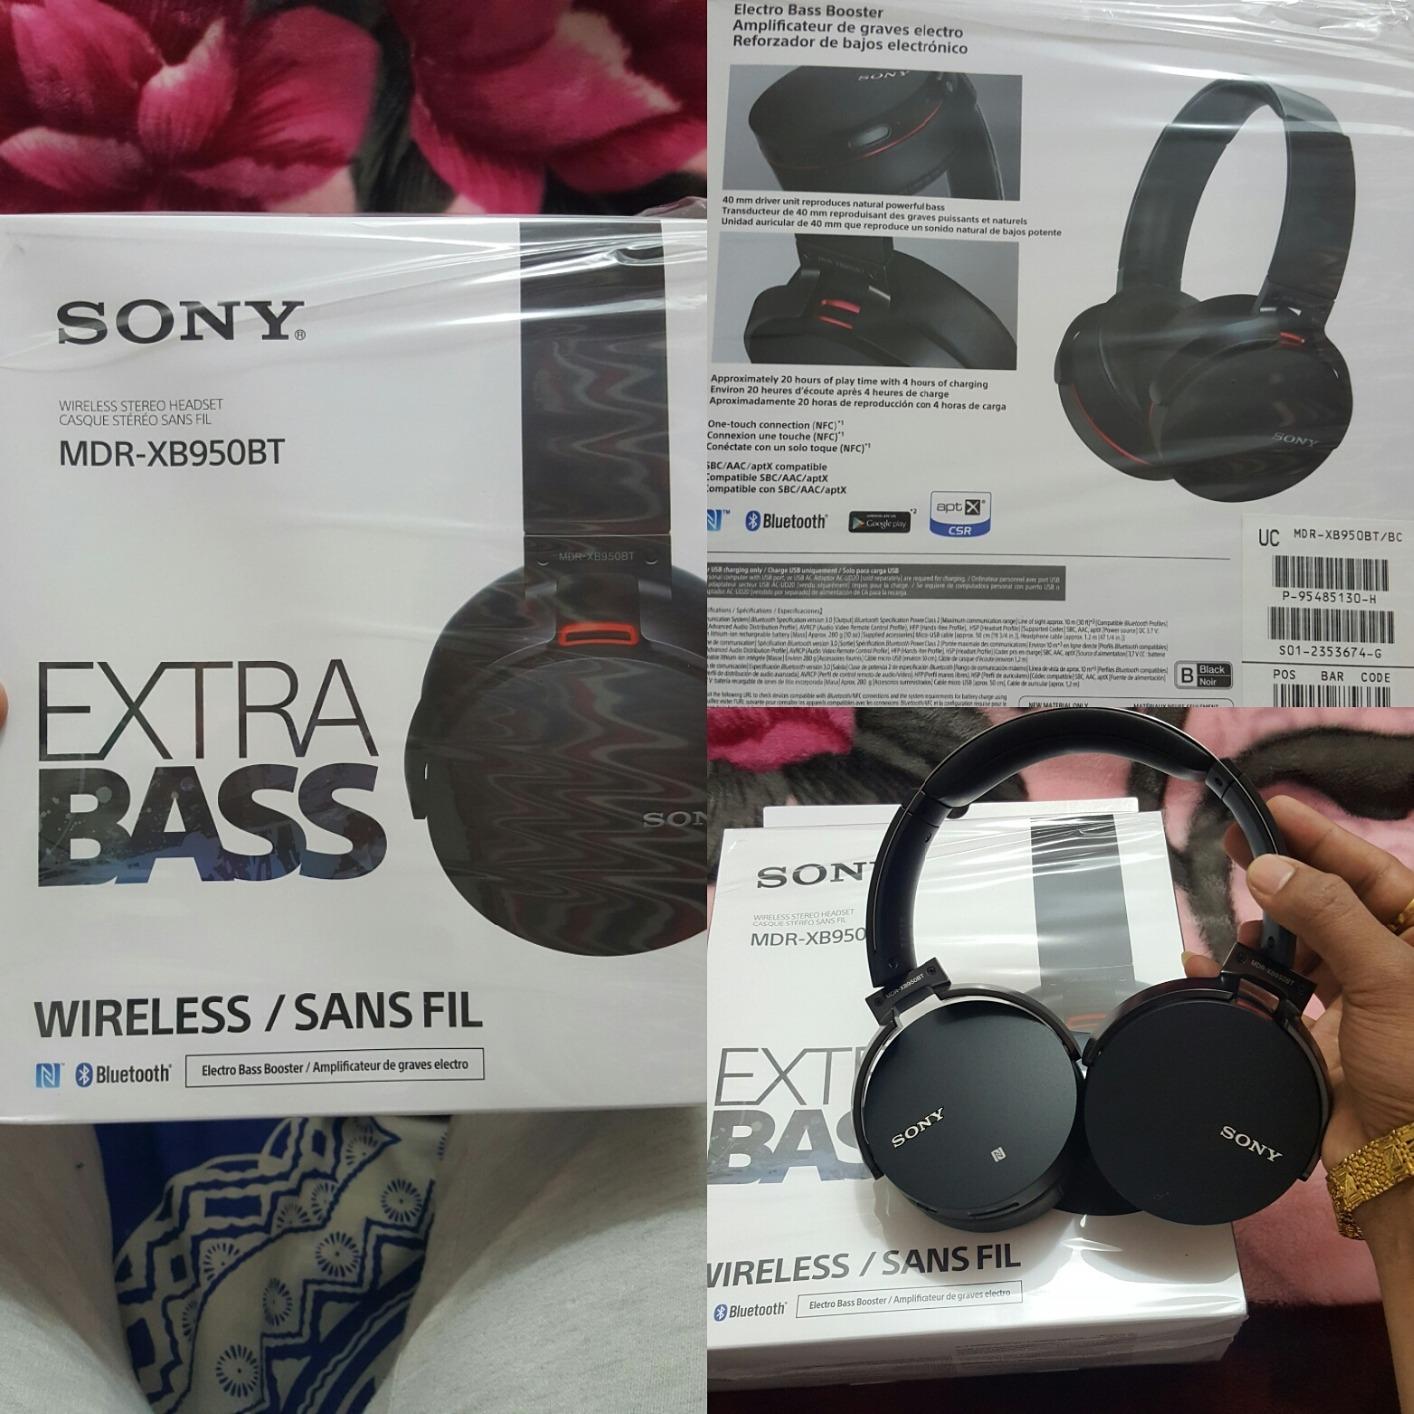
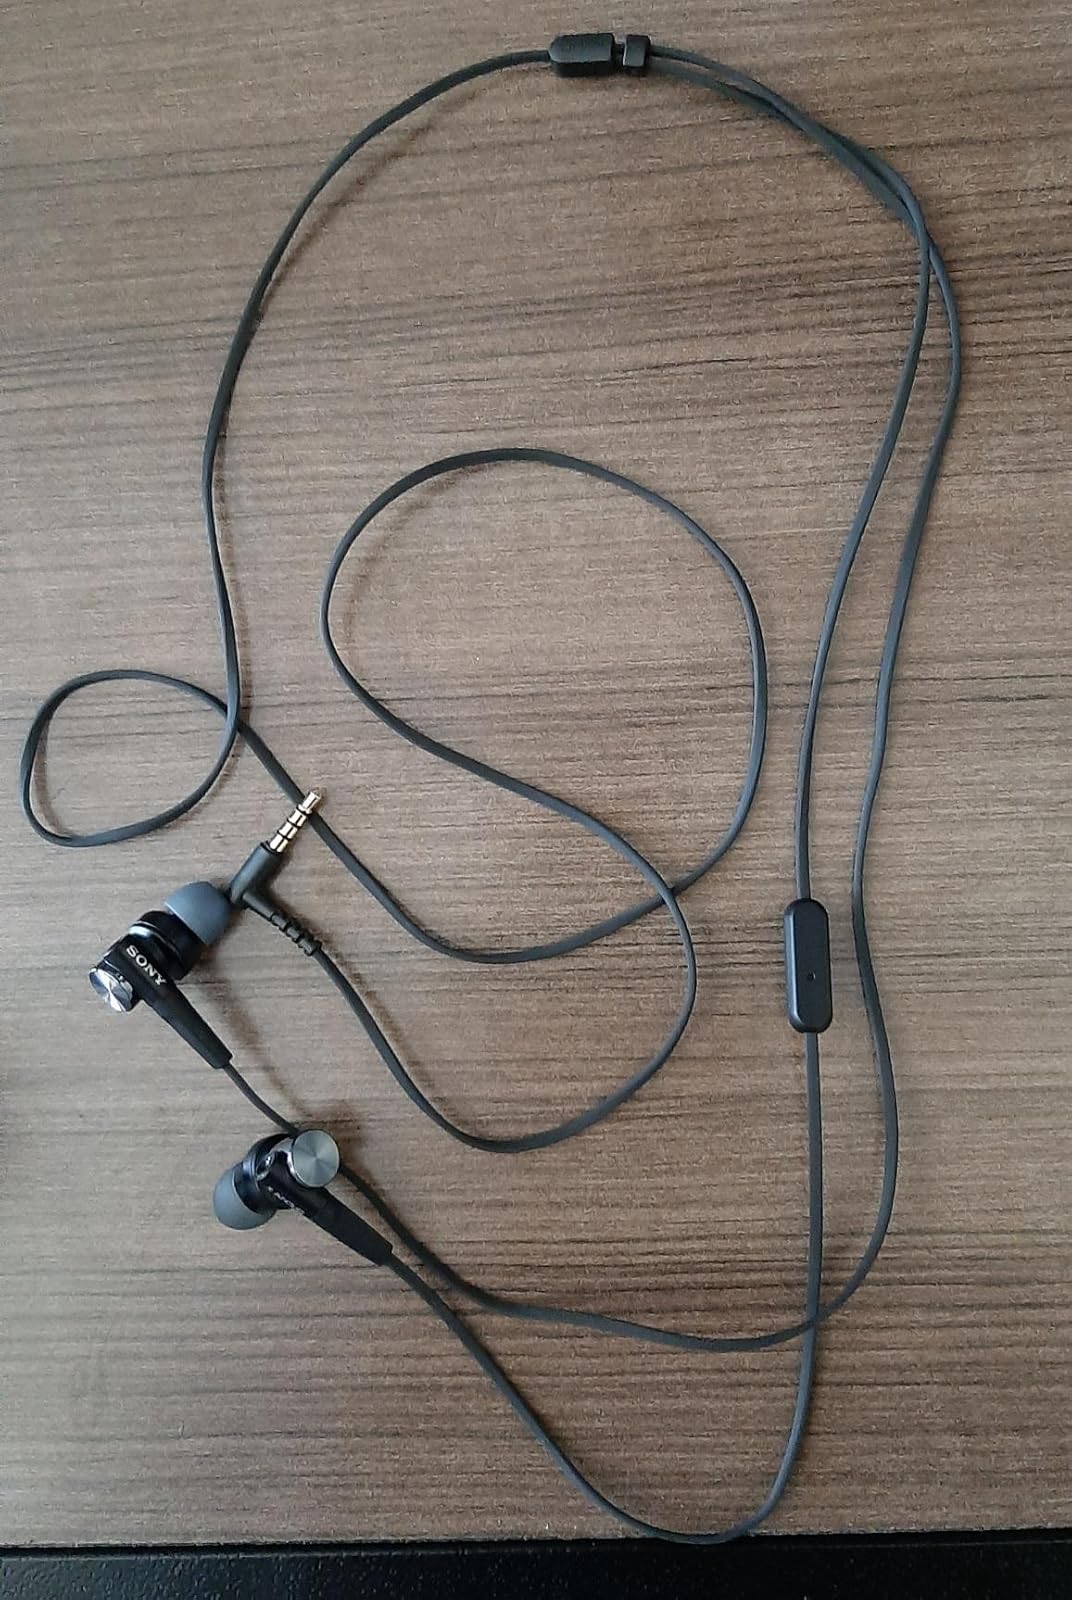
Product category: headphones
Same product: no